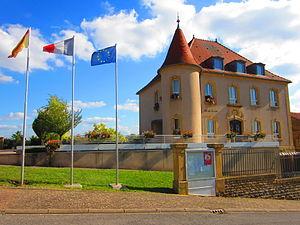
Mairie Anzeling
Anzeling est une commune française située dans le département de la Moselle et le bassin de vie de la Moselle-est en région Grand Est.